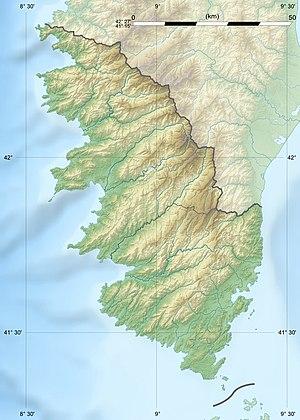
Carte physique vierge du département de Corse-du-Sud, France, destinée à la géolocalisation, avec limite distincte des départements et arrondissements. Scales: 1:520,000 (precision: 130 m) for the topography
La montagne de Cagna est un chaînon situé dans le Sud de la Corse à l'extrémité méridionale du massif du Monte Incudine et culminant à 1 371 m d'altitude. Elle sépare les régions du Freto et de la Rocca.
Alata est une commune française située dans la circonscription départementale de la Corse-du-Sud et le territoire de la collectivité de Corse.
Azilone-Ampaza est une commune française située dans la circonscription départementale de la Corse-du-Sud et le territoire de la collectivité de Corse.
Le golfe de Santa Giulia est un golfe de la mer Méditerranée qui se situe en Corse, France.